Hermitage of San Venanzio, Raiano

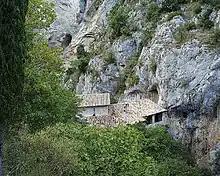
Hermitage of Saint Venantius

This type of structures, where caves or grottoes in remote mountainous terrain became the site of anchoritic habitation, and later hagiographic devotional cults, are not uncommon in the terrain of the high Apennines and Abruzzo, which also harbors the hermitages of San Bartolomeo in Legio, of San Domenico, and of Celestino V near Sulmona.